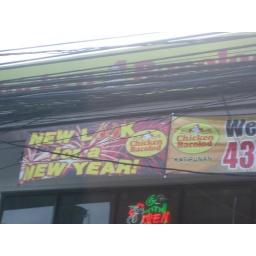
Chicken bacolod, home of the best chicken in Bacolod. haha